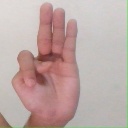
अक्षर: भ